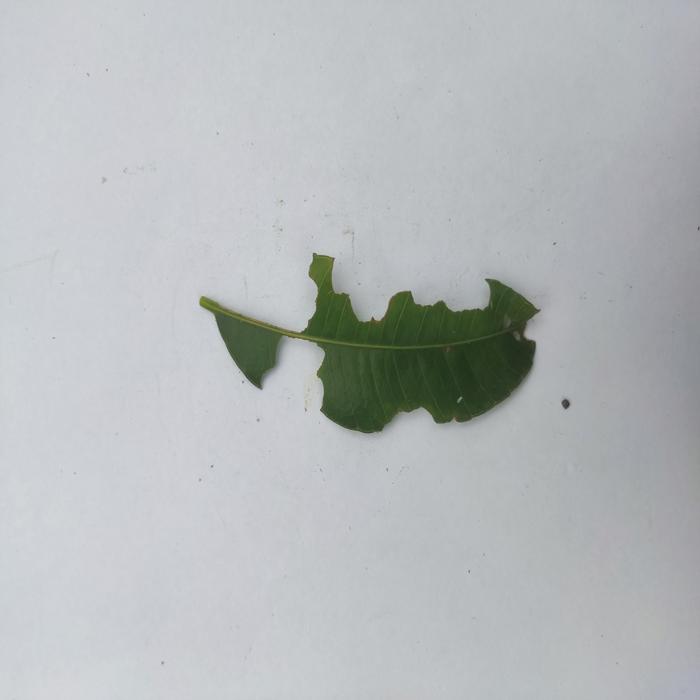
Crop: Hog Plum
Leaf condition: Caterpillars_Infestation